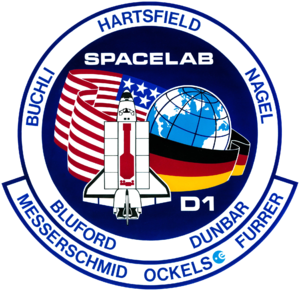
James Frederick Buchli dit "Jim" Buchli est un astronaute américain né le 20 juin 1945.
Guion « Guy » Steward Bluford, Jr., né le 22 novembre 1942 à Philadelphie en Pennsylvanie, est un astronaute américain. Il est le premier afro-Américain à avoir été dans l'espace.
STS-61-A est la 9ᵉ mission de la navette spatiale Challenger. Elle a le record du plus grand équipage, 8 personnes, pour toute la durée de la mission. Première mission dont trois membres de l'équipage sont non américain.